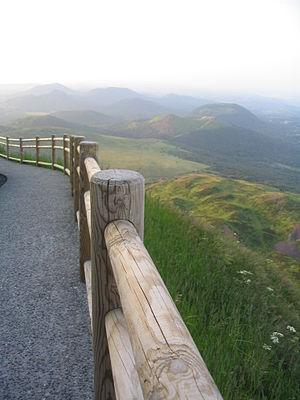
La chaîne des Puys, aussi appelée monts Dôme, est un ensemble d'environ 80 volcans s'étirant sur plus de 45 km dans le nord du Massif central, en France. Cet ensemble fait partie des volcans d'Auvergne, eux-mêmes faisant partie du parc naturel régional des volcans d'Auvergne.
Le sentier de grande randonnée 441 décrit une boucle autour de la chaîne des Puys dans le Puy-de-Dôme.